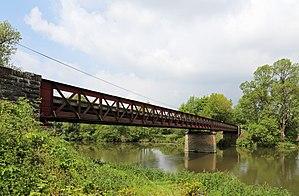
La Chapelle-aux-Choux (département de la Sarthe, France)
Le Loir est une rivière du centre-ouest de la France, dans les quatre départements d'Eure-et-Loir, de Loir-et-Cher, de Maine-et-Loire, de la Sarthe, dans les deux régions Centre-Val de Loire et Pays de la Loire, et un affluent de la Sarthe, donc un sous-affluent de la Loire.